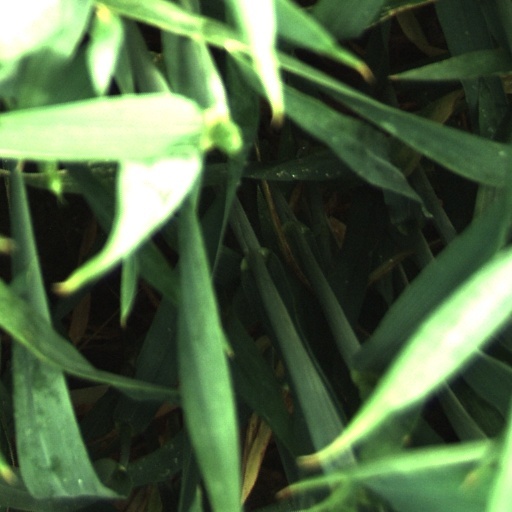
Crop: wheat